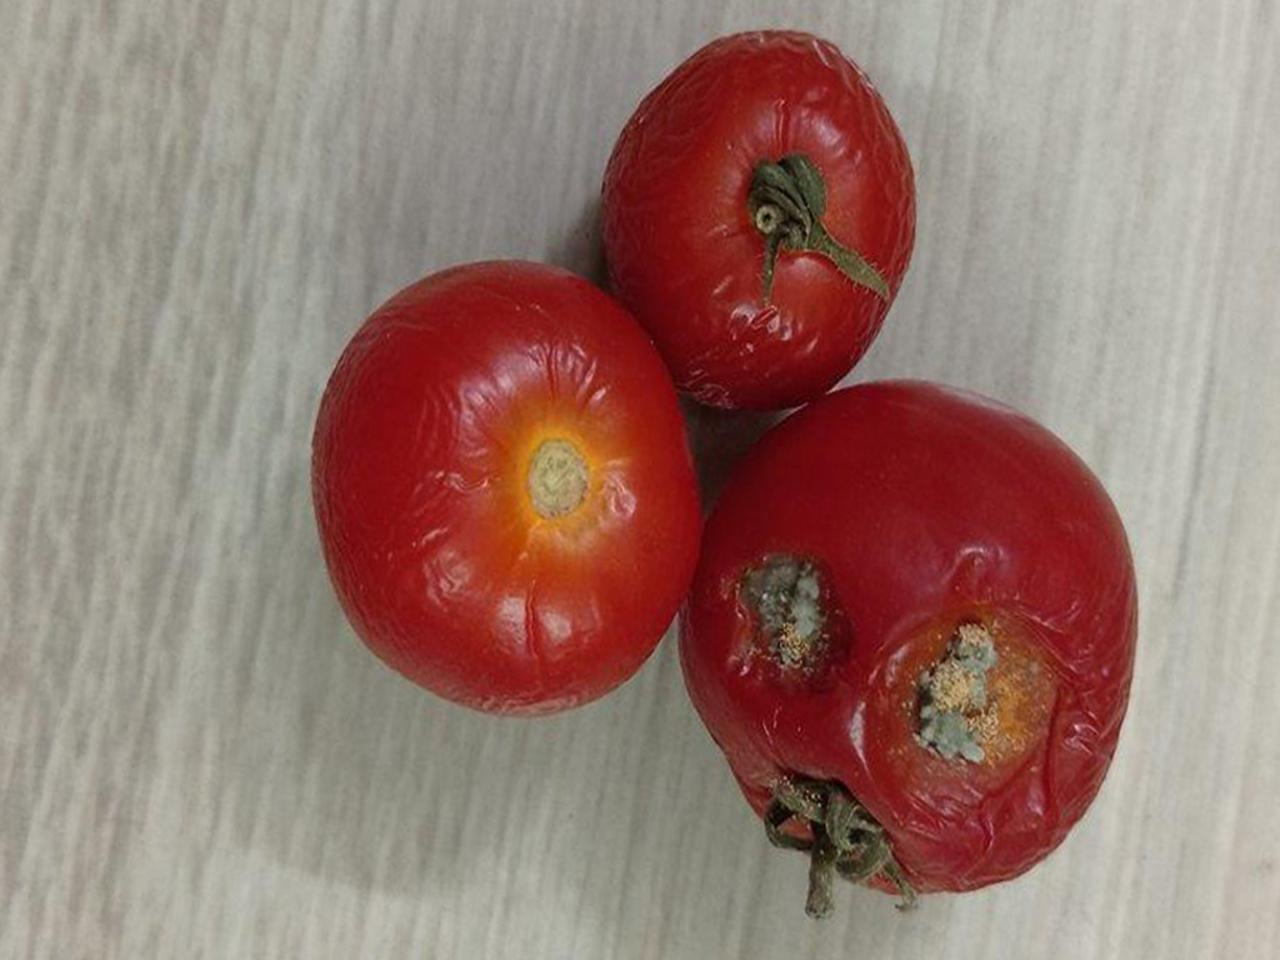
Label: Rotten